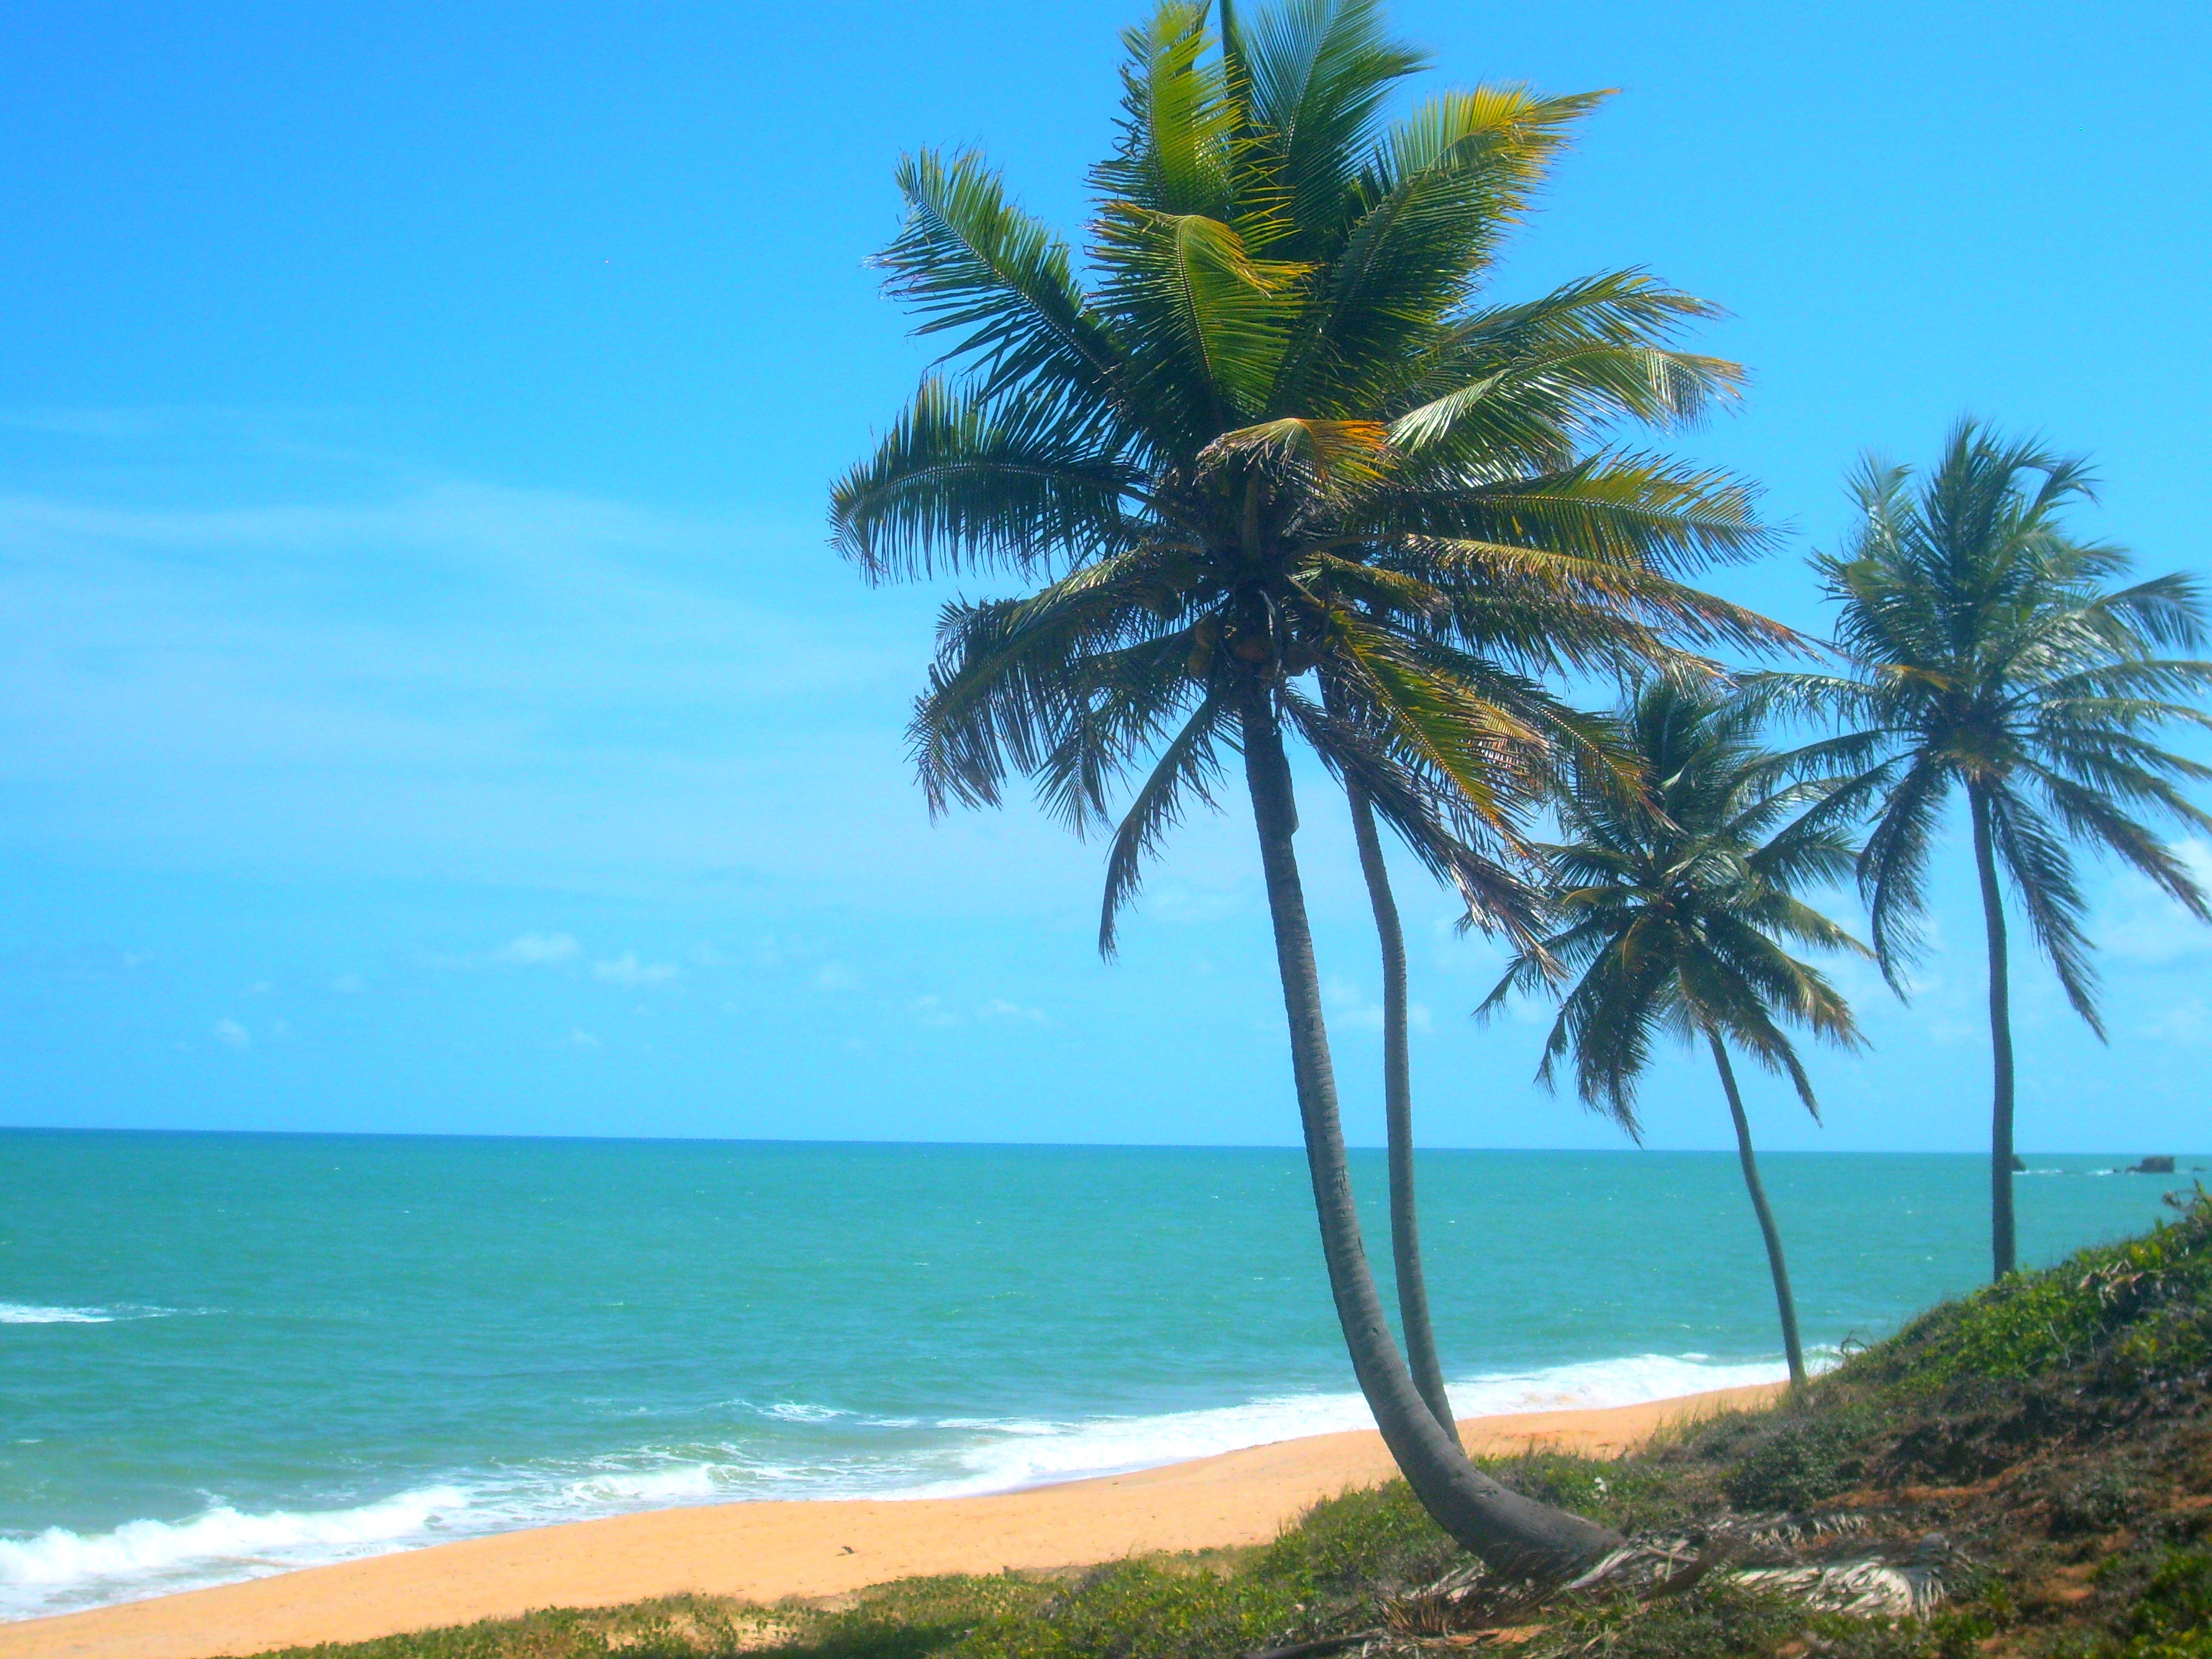
beach, sea, coast, tree, ocean, plant, vacation, lagoon, bay, island, body of water, litoral, caribbean, brazil, tropics, cape, coconut trees, flowering plant, woody plant, land plant, arecales, palm family, borassus flabellifer